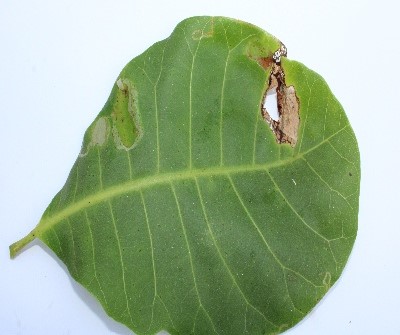
Crop: Cashew
Condition: leaf miner